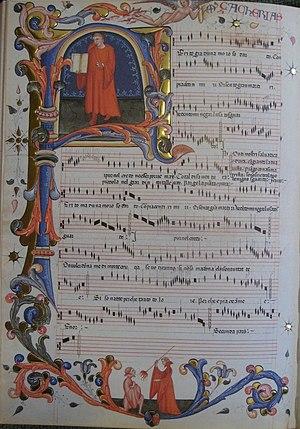
Ferito m'ha' d'un amoroso dardo, Codex Squarcialupi
Polyphonic Music of the Fourteenth Century est un ouvrage constitué de 24 volumes, paru entre 1956 et 1991 aux Éditions de l'Oiseau-Lyre, qui présente en notation moderne le répertoire complet de la musique polyphonique du XIVᵉ siècle, soit plus de 2 000 pièces.